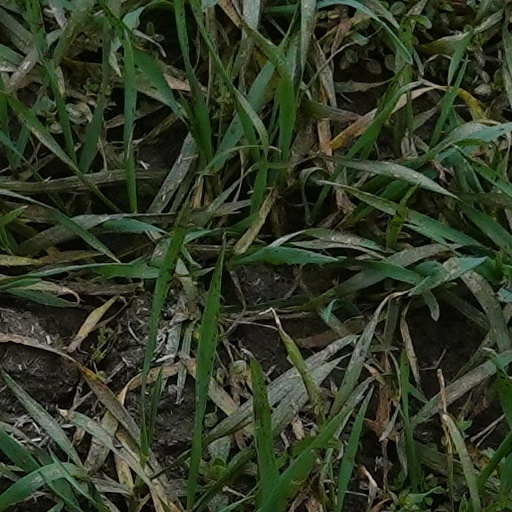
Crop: wheat